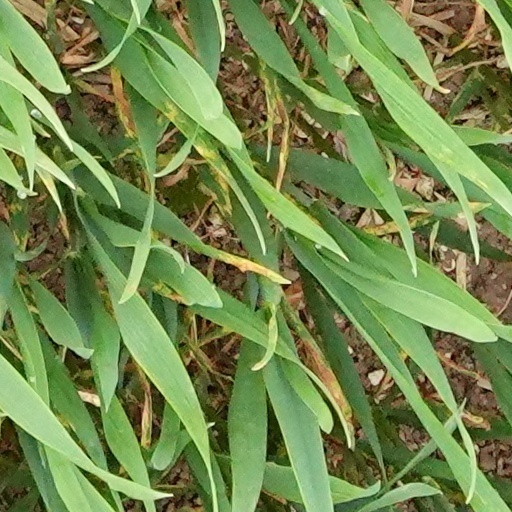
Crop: wheat